Carrack

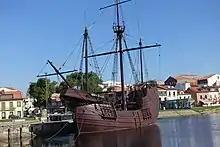
Replica of a small 15th-century or 16th-century carrack at Vila do Conde, Portugal

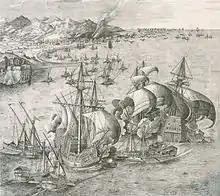
Naval battle involving carracks and galleys

English "carrack" was loaned in the late 14th century, via Old French "caraque", from "carraca", a term for a large, square-rigged sailing vessel used in Spanish, Italian and Middle Latin.